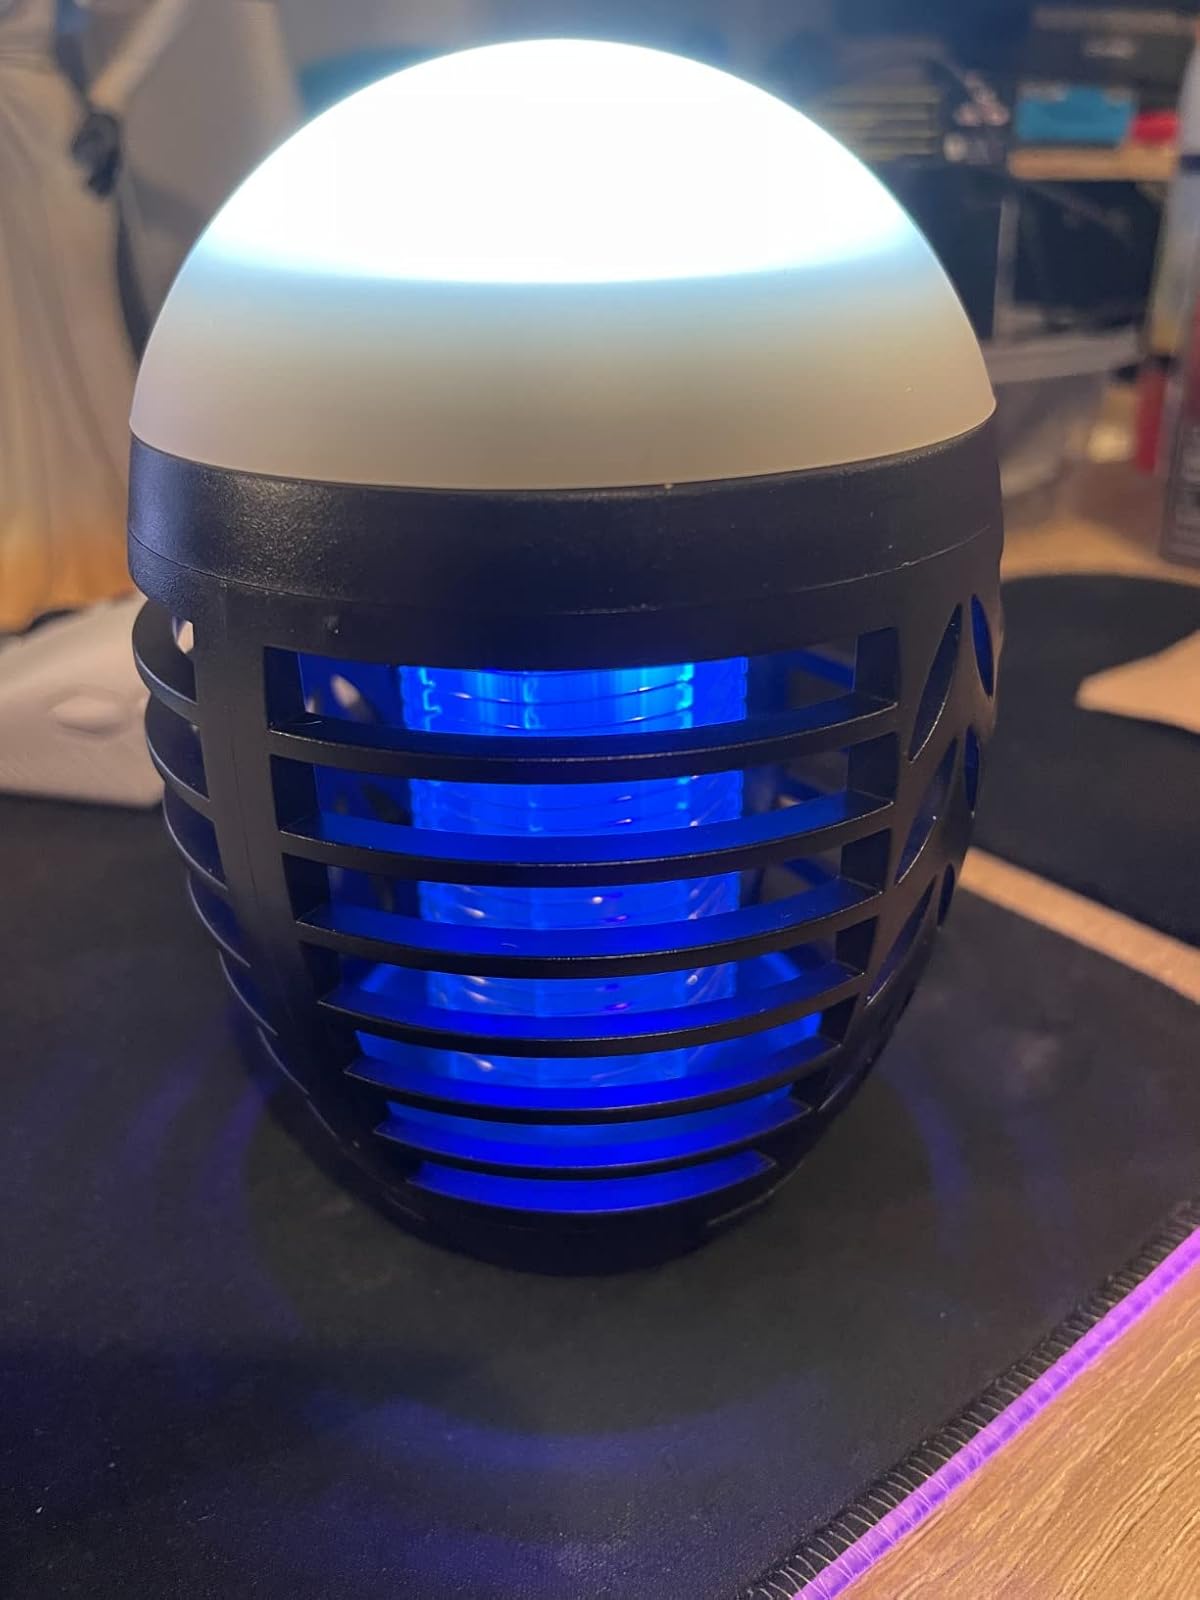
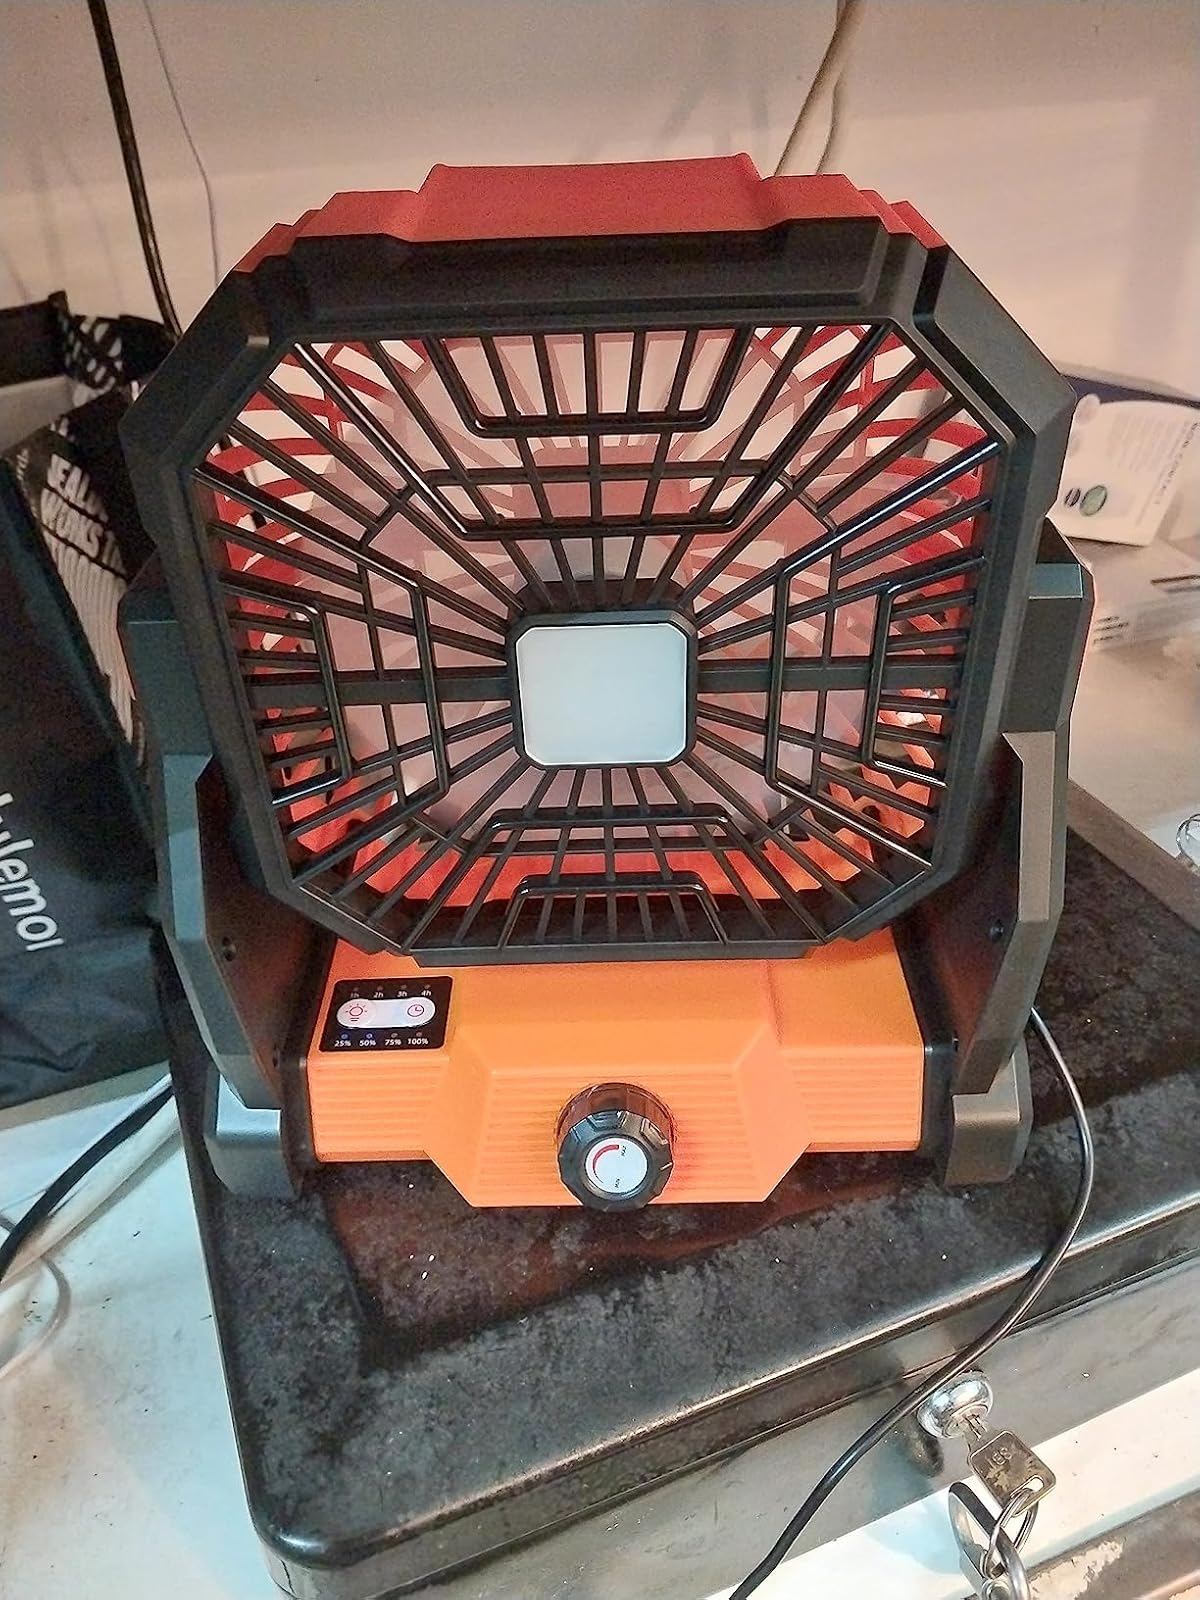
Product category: lantern
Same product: no